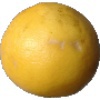
Label: Grapefruit White 1